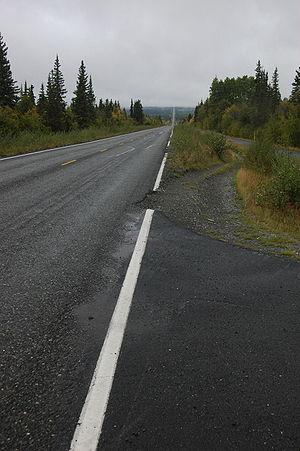
l'Edgerton Highway est une route d'Alaska, aux États-Unis, de 55 kilomètres, qui va de la Richardson Highway près de Copper Center jusqu'à Chitina. À partir de Chitina, on peut rejoindre le Parc national de Wrangell-St. Elias, par la McCarthy Road sur 94 kilomètres de piste.